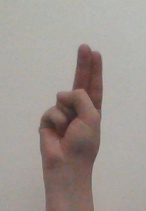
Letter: taa